Alexander McLeod

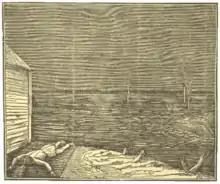
The body of Durfee, illustrated in 1885

McLeod was the subject of a "curious spectacle" of a trial, in that his defence attorney Joshua A. Spencer had been appointed United States Attorney for the Northern District of New York, but chose to remain as McLeod's counsel. Governor William H. Seward wrote to President John Tyler, but was informed that it was up to Spencer how he wished to handle his own affairs.